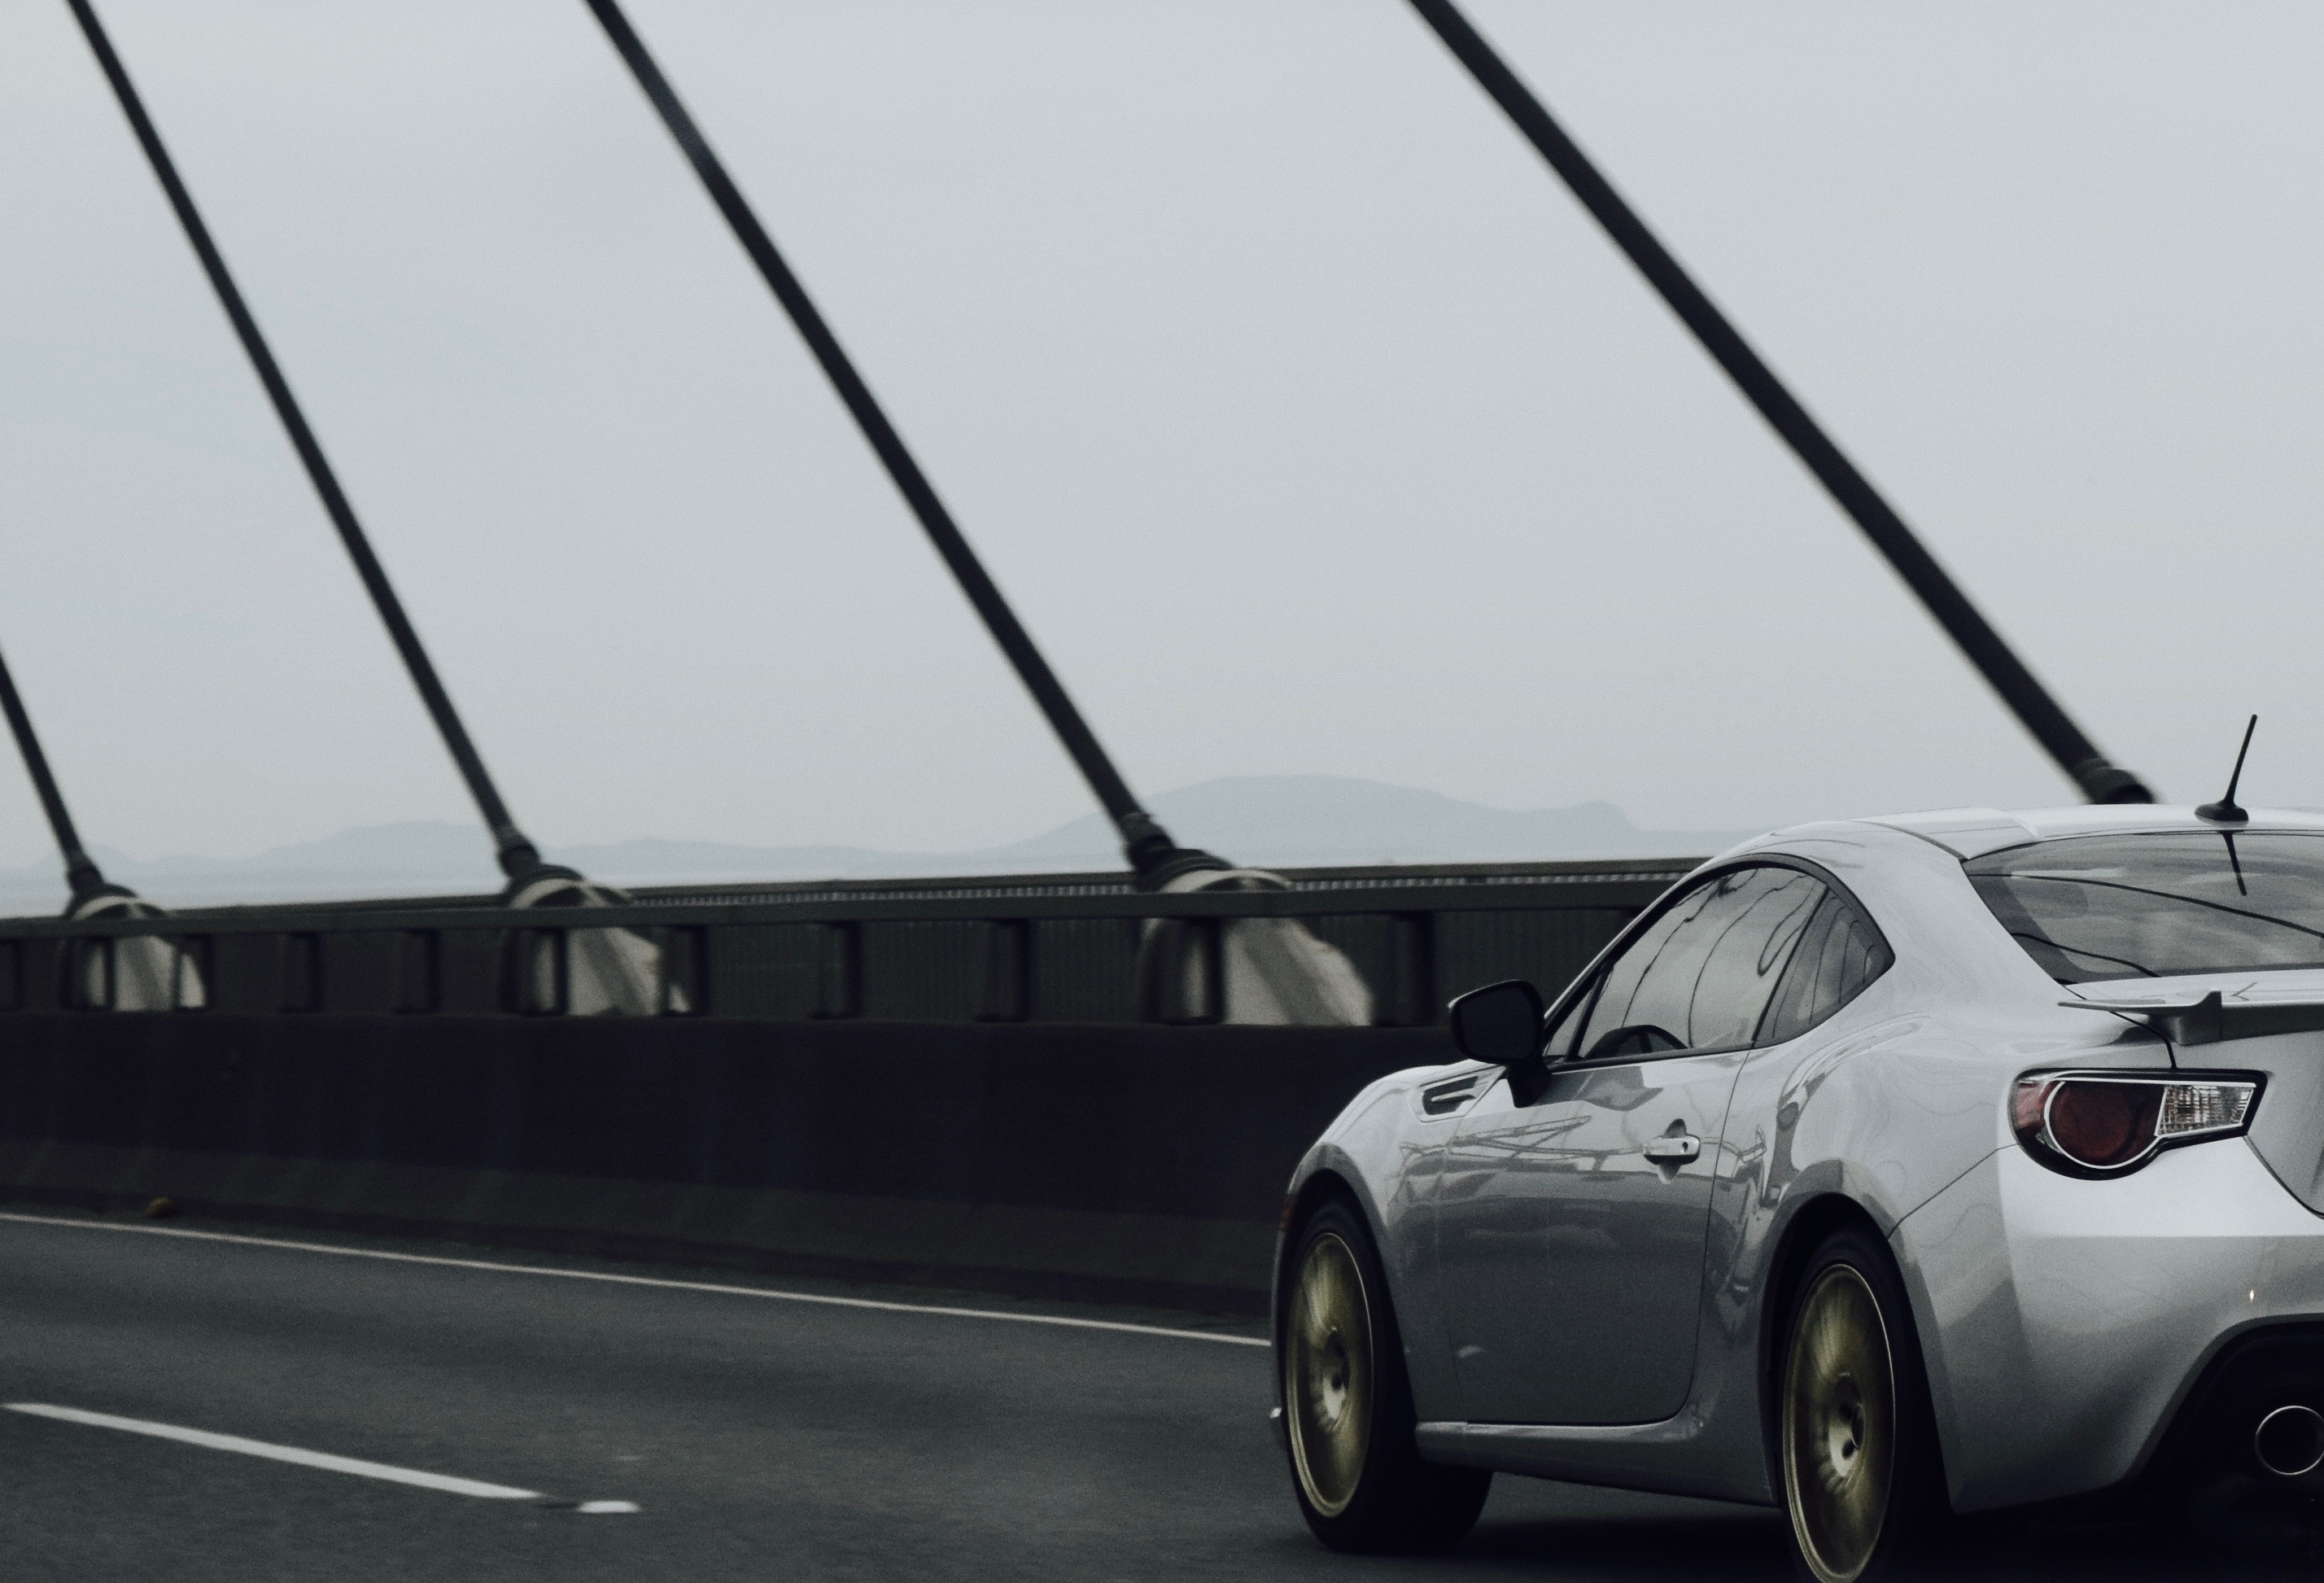
car, vehicle, sports car, supercar, land vehicle, automobile make, automotive design, luxury vehicle, sports sedan